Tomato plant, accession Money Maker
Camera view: vertical (180 deg); turntable rotation: 270 degrees
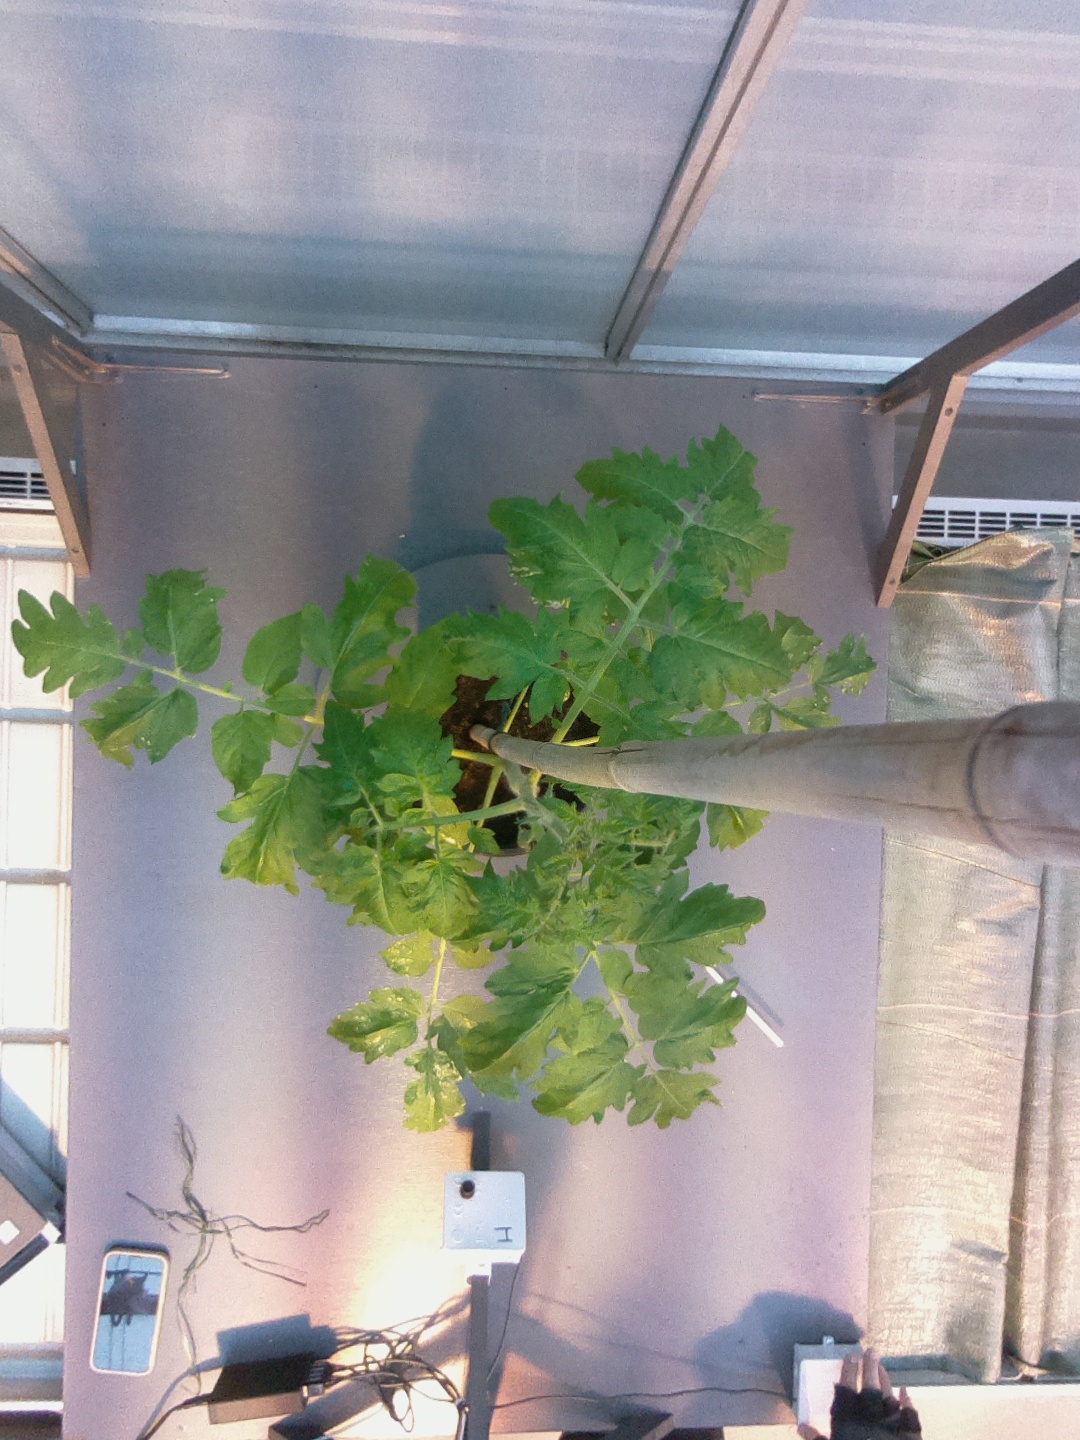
BBCH growth stage 51: First inflorence visible, visible closed flower bud